Joseph Marie Henry Alfred Perrier de la Bâthie

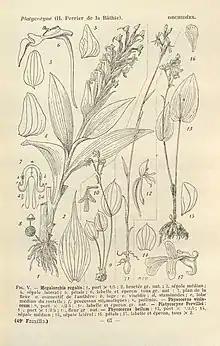
Illustration from "Flore de Madagascar et des Comores"

Joseph Marie Henry Alfred Perrier de la Bâthie (11 August 1873 – 2 October 1958) was a French botanist who specialized in the plants of Madagascar.